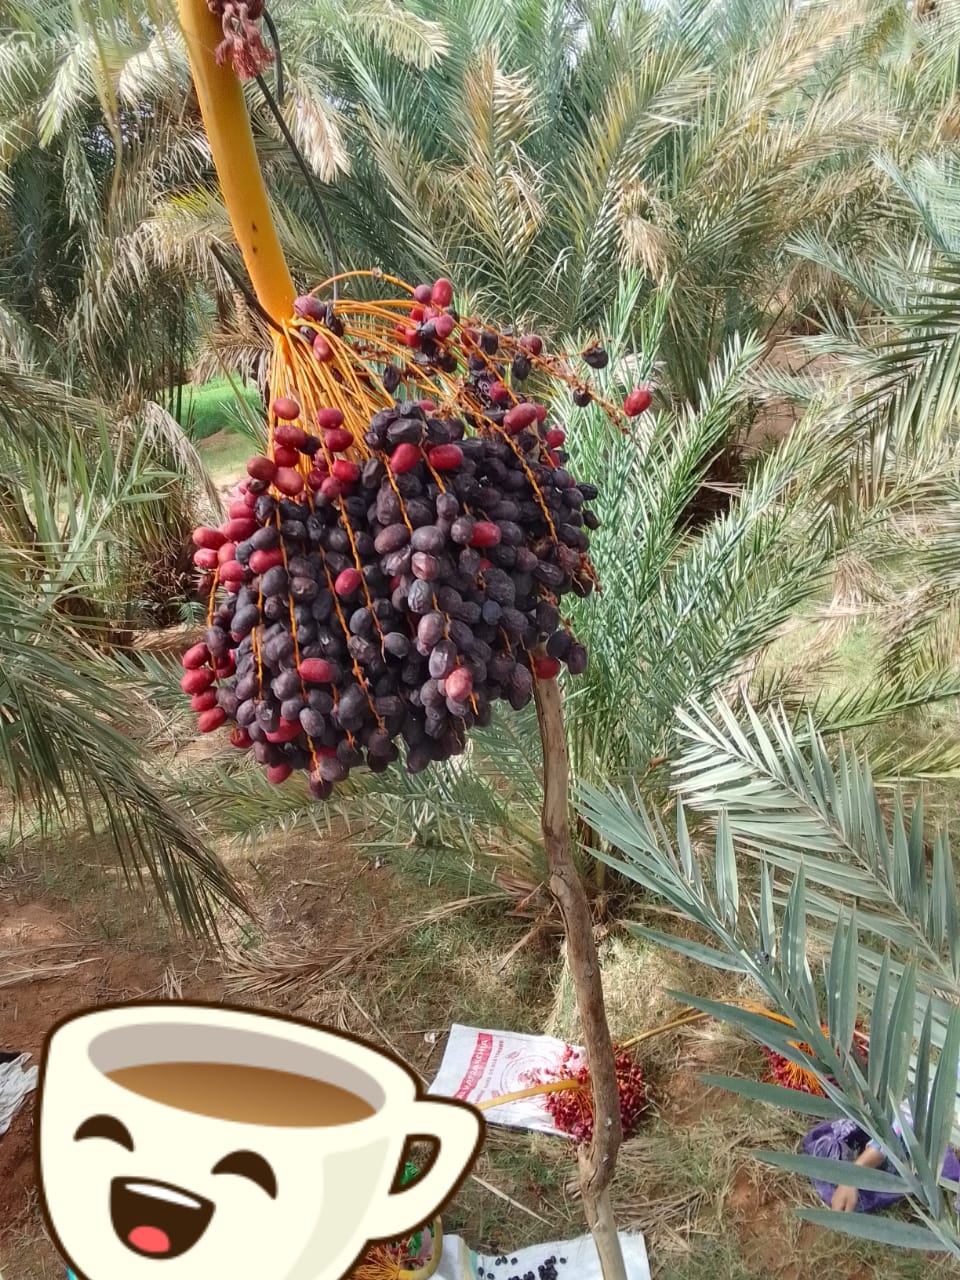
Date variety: bouisthami